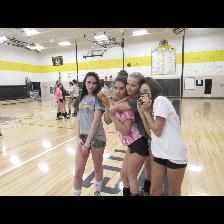
Label: Human